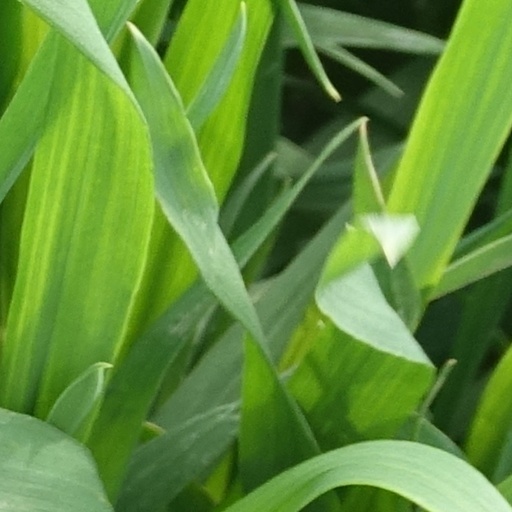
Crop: wheat